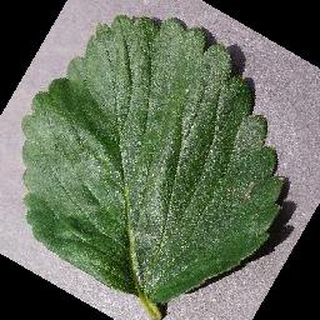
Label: healthy_strawberry